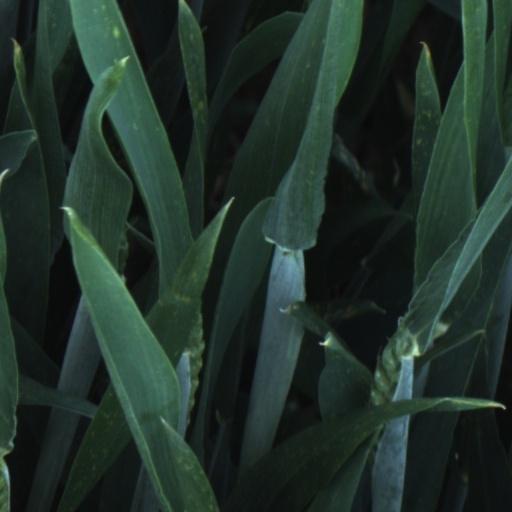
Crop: wheat